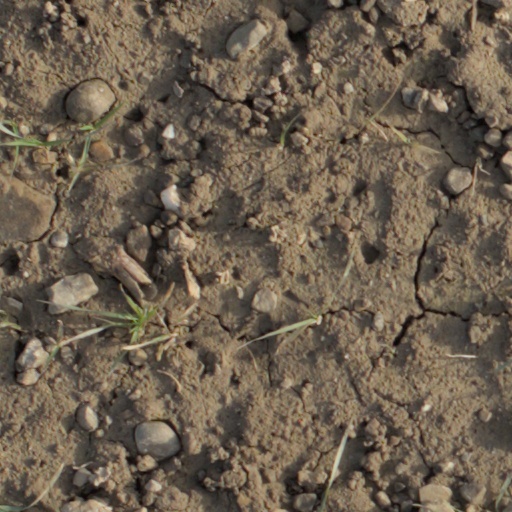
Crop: wheat